European bison

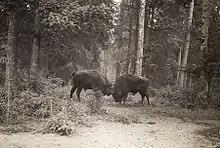
Białowieża Forest, 1955

In 1513 the Białowieża Forest, at this point one of the last areas on Earth where the European bison still roamed free, was transferred from the Troki Voivodeship of Lithuania to the Podlaskie Voivodeship, which after the Union of Lublin became part of the Polish Crown. In the Polish–Lithuanian Commonwealth, at first European bison in the Białowieża Forest were legally the property of the Grand Dukes of Lithuania and later belonged to the Crown of the Kingdom of Poland. Polish-Lithuanian rulers took measures to protect the European bison, such as King Sigismund II Augustus who instituted the death penalty for poaching bison in Białowieża in the mid-16th century. Wild European bison herds existed in the forest until the mid-17th century. In 1701, King Augustus II the Strong greatly increased protection over the forest; the first written sources mentioning the use of some forest meadows for the production of winter fodder for the bison come from this period. In the early 19th century, after the partitions of the Polish Commonwealth, the Russian tsars retained old Polish-Lithuanian laws protecting the European bison herd in Białowieża. Despite these measures and others, the European bison population continued to decline over the following century, with only Białowieża and Northern Caucasus populations surviving into the 20th century. The last European bison in Transylvania died in 1790.